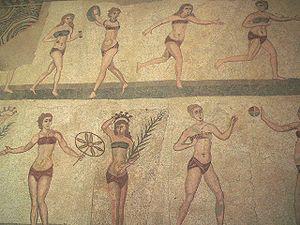
La société romaine est une société patriarcale et patrilinéaire stricte. A l’origine clanique, l’organisation sociale donnait tout pouvoir au père vivant sur l’ensemble de sa descendance, patrimoine compris.